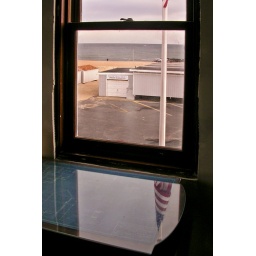
View from window of lighthouse at Sea Girt New Jersey during renovation in 2003.